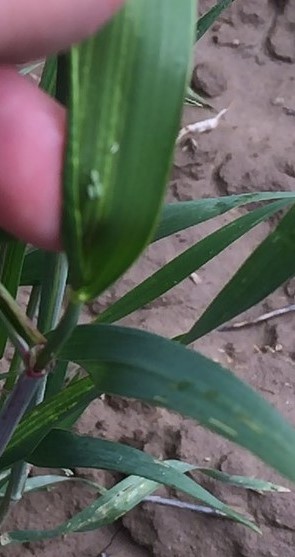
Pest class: russian_wheat_aphid